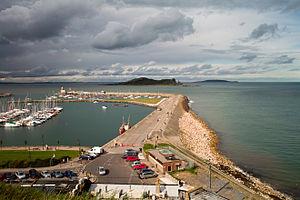
Howth est une ville du Comté de Fingal en Irlande, située dans la périphérie nord de Dublin. Initialement, Howth était juste un petit village de pêcheurs, mais il fait désormais partie intégrante de la banlieue de Dublin. Howth est aussi le lieu de l'un des plus anciens bâtiments d'Irlande, le château d'Howth.